Goodnight for Justice: Queen of Hearts

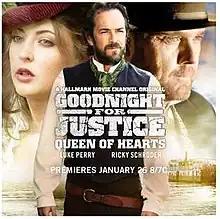
Promotional poster

Goodnight for Justice: Queen of Hearts is a 2013 American Western television film directed by Martin Wood and starring Luke Perry, Katharine Isabelle, and Ricky Schroder. Written by Neal and Tippi Dobrofsky, based on characters created by Luke Perry, the film follows a circuit judge who tries to rescue a beautiful woman from a vengeful colonel. "Goodnight for Justice: Queen of Hearts" is the third and final film in a series, preceded by "Goodnight for Justice" (2011) and "Goodnight for Justice: The Measure of a Man" (2012).